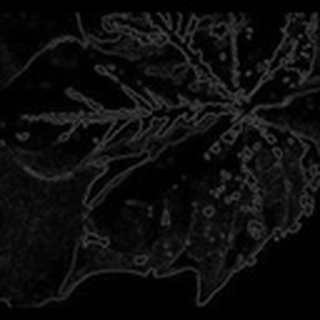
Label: cotton_bacterial_blight